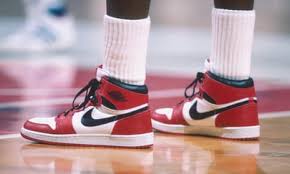
Label: Sneaker